J. Peter Grace

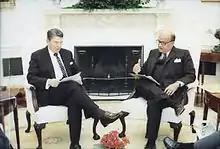
In the Oval Office in 1984

During the Kennedy administration, J. Peter Grace was head of the Commerce Department Committee on the Alliance for Progress.